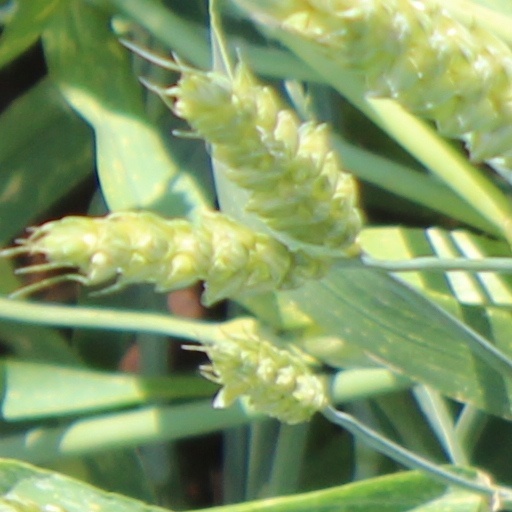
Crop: wheat